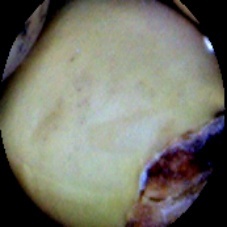
Label: Broken